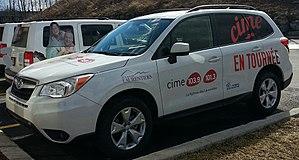
Ma photo d'un Subaru Forester de 2014-2016, à St-Jérôme, Québec, Canada avec un logo de CIME-FM.
CIME-FM est une station de radio située à Saint-Jérôme au Québec appartenant à Cogeco avec un format de hot AC et diffusant à la fréquence 103,9 MHz avec une puissance de 11 700 watts et un maximum de 39 300 watts. Elle est aussi diffusée à Mont-Tremblant sous la fréquence du 101,3 MHz.